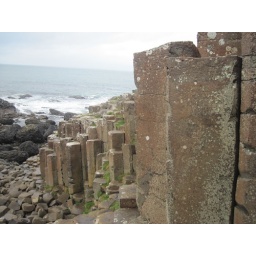
Tuesday, April 5 in Northern Ireland. County Antrim, Bushmill's Distillery, the Giant's Causeway and the coast of Northern Ireland by bus